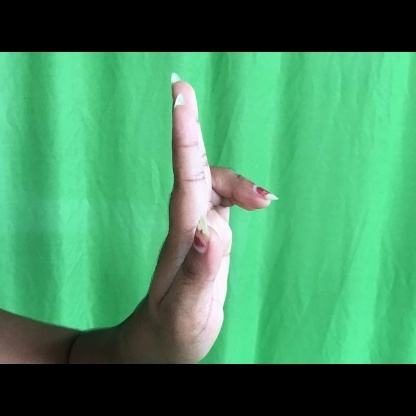
Mudra: Ardhapathaka